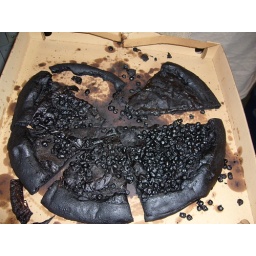
...when you leave pizza in the oven for 10 hours, like my working colleague did.